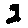
Label: 2